Lucia de Berk case

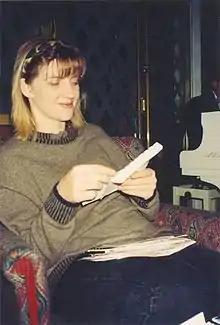
De Berk prior to her imprisonment

The Lucia de Berk case was a miscarriage of justice in the Netherlands in which a Dutch licensed paediatric nurse was wrongfully convicted of murder. In 2003, Lucia de Berk was sentenced to life imprisonment, for which no parole is possible under Dutch law, for four murders and three attempted murders of patients under her care. In 2004, after an appeal, she was convicted of seven murders and three attempted murders.